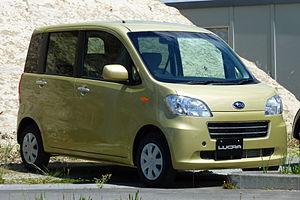
La Subaru Lucra est une petite voiture du constructeur Subaru, exclusivement réservée au marché japonais et appartenant, dans ce pays, à la catégorie des Keijidōsha. Ce modèle est sorti en avril 2010. Il s'agit simplement d'une Daihatsu Tanto Exe rebadgée.